Deception (2018 TV series)

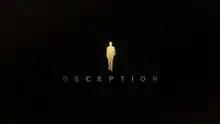

Deception is an American crime procedural drama television series created for ABC by Chris Fedak. The series was produced by Berlanti Productions and VHPT Company in association with Warner Bros. Television, with Fedak serving as showrunner. The series premiered on March 11, 2018.